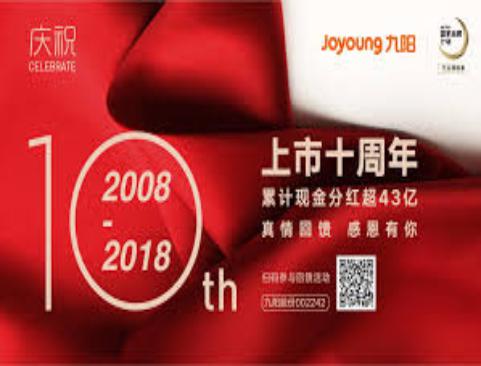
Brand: joyoung
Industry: Necessities